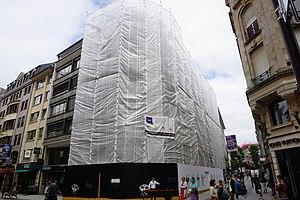
Grand-Rue à Luxembourg-Ville, ancien immeuble Meta Brahms en réonvation.